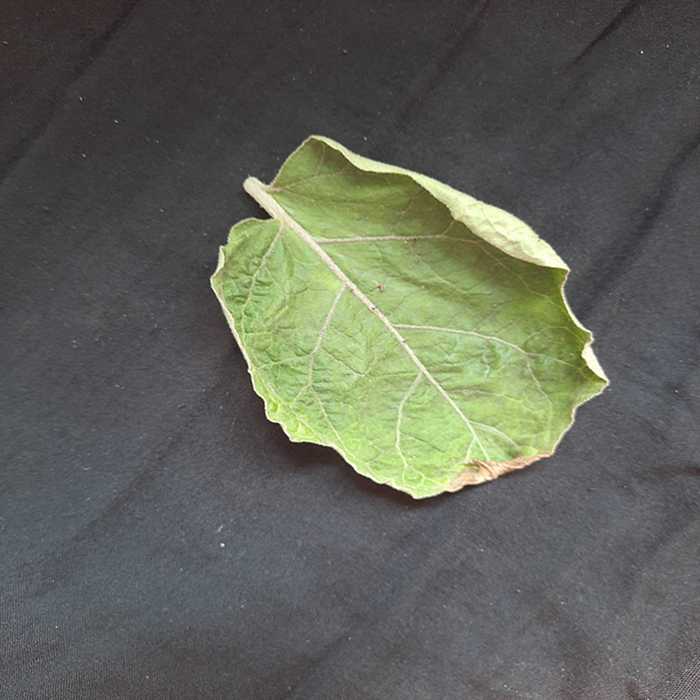
Plant: Eggplant
Label: Eggplant begomovirus